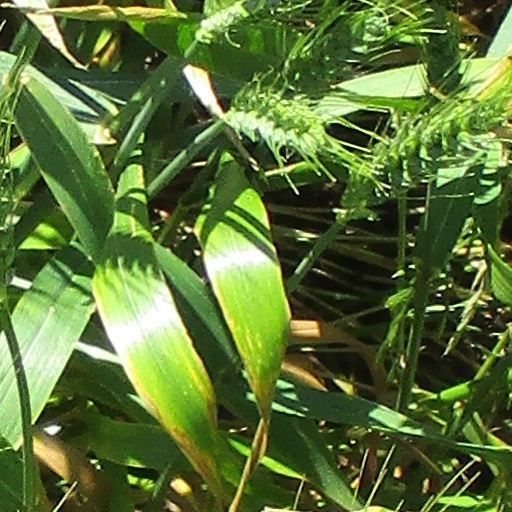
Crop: wheat